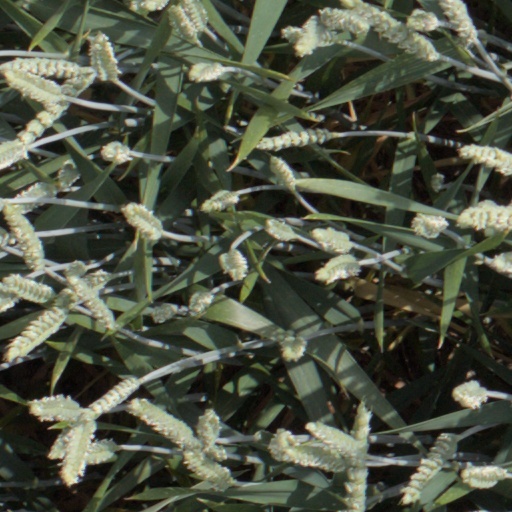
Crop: wheat